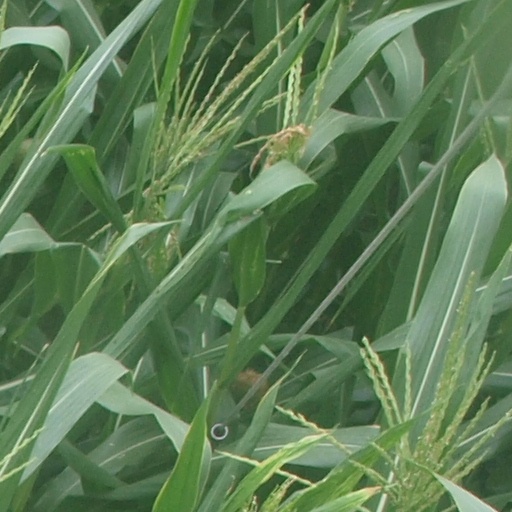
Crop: maize; corn